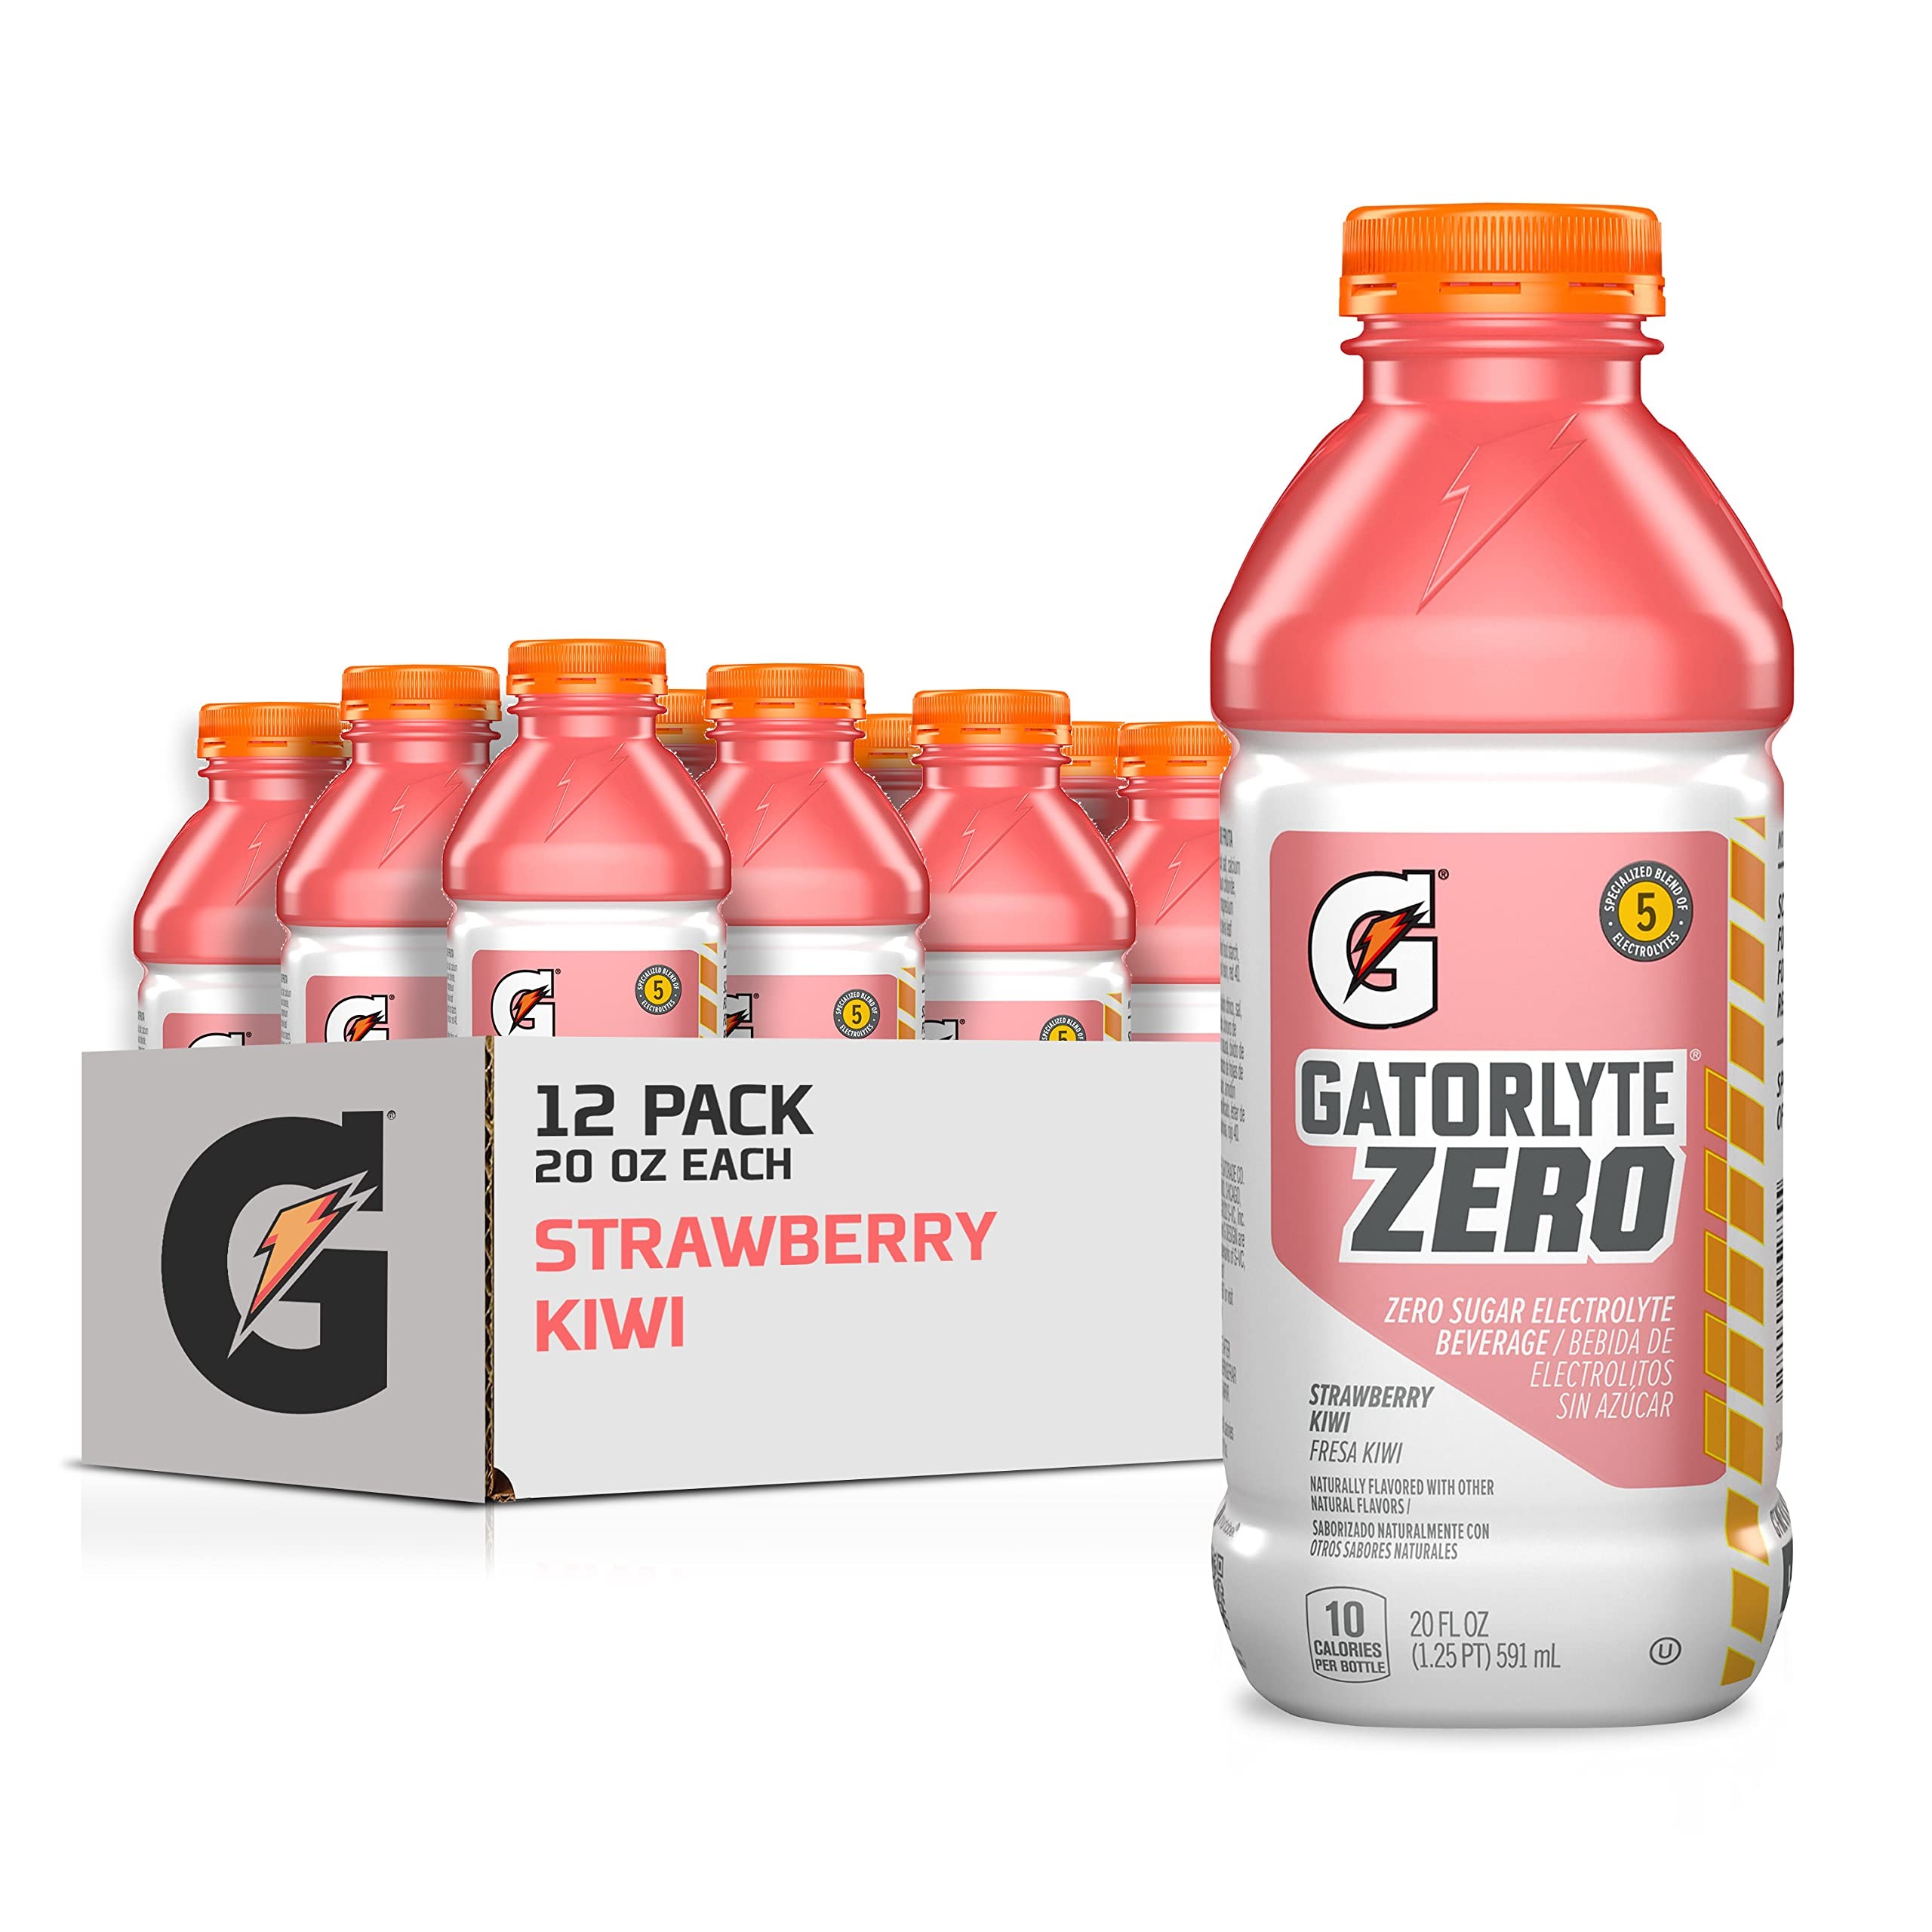
Item Name: Gatorlyte Zero Electrolyte Beverage, Strawberry Kiwi, Zero Sugar Hydration, Specialized Blend of 5 Electrolytes, No Artificial Sweeteners or Flavors, 20 Oz Bottles (Pack of 12)
Bullet Point 1: Includes 12 (20oz) bottles of Gatorlyte Zero Electrolyte Beverage, Strawberry Kiwi flavor​
Bullet Point 2: Designed for rehydration to help replace fluids and electrolytes lost in sweat​
Bullet Point 3: Specialized blend of 5 electrolytes: Sodium, Potassium, Chloride, Magnesium, and Calcium​
Bullet Point 4: Made with no artificial sweeteners or flavors​
Bullet Point 5: Zero Sugar rehydration with 10 calories per bottle​
Value: 240.0
Unit: Fl Oz

Price: 2.42